Western Ukraine

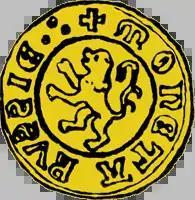
"Moneta Rvssiє" coined in 1382 based on groschen

Western Ukraine, takes its roots from the Kingdom of Galicia–Volhynia, a successor of Kievan Rus' formed in 1199 after the weakening of Kievan Rus' and attacks from the Golden Horde.